Ronald B. Linsky

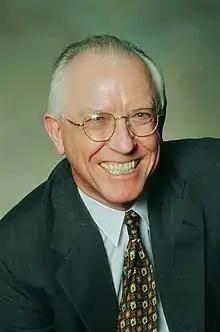
Ronald B. Linsky

Ronald Benjamin Linsky (June 16, 1934 – August 14, 2005) was an American marine biologist who served as Executive Director of the National Water Research Institute (NWRI) for 15 years, where he was responsible for overseeing an institute dedicated to supporting cooperative research to create new sources of water and to protect freshwater and marine environments. Under his leadership, NWRI grew into the third largest water research institute in the United States.